Bennerley Viaduct

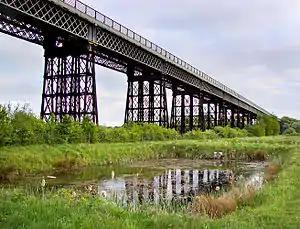
Bennerley Viaduct in 2010

Bennerley Viaduct (originally Ilkeston Viaduct and known informally as the Iron Giant) is a former railway bridge, now a foot and cycle bridge, between Ilkeston, Derbyshire, and Awsworth, Nottinghamshire, in central England. It was completed in 1877 and carried the Great Northern Railway's (GNR) Derbyshire Extension over the River Erewash, which forms the county boundary, and its wide, flat valley. The engineer was Samuel Abbott, who worked under Richard Johnson, the GNR's chief engineer. The site required a bespoke design as the ground would not support a traditional masonry viaduct due to extensive coal mining. The viaduct consists of 16 spans of wrought iron, lattice truss girders, carried on 15 wrought iron piers which are not fixed to the ground but are supported by brick and ashlar bases. The viaduct is 60 feet (18 metres) high, 26 feet (8 metres) wide between the parapets, and over a quarter of a mile (400 metres) long. It was once part of a chain of bridges and embankments carrying the railway for around two miles (three kilometres) across the valley but most of its supporting structures were demolished when the line closed in 1968. The only similar surviving bridge in the United Kingdom is Meldon Viaduct in Devon.